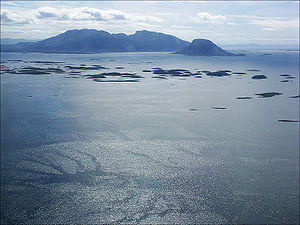
Vega (Norge)
Vegaøerne, foto:Ann Elin Bratseth
Vega er en ø og en økommune på Helgeland i Nordland. Kommunen grænser til nabokommunerne Brønnøy, Vevelstad og Alstahaug. De 6.500 øer, holme og skær i kommunen står på UNESCOs liste over verdensarven. Vega kommune har et samarbejde med en anden verdensarvkommune, Neringa kommune på Den kuriske landtange i Litauen.